Catla

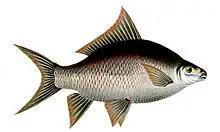

The catla was formerly listed as the only species in the genus "Catla", but this was a synonym of the genus "Gibelion". More recently, Catalog of Fishes has moved this species to "Labeo". This species has often been confused with the giant barb ("Catlocarpio siamensis") of south-east Asia as the two taxa bear an extraordinary resemblance to each other, especially in their very large heads.